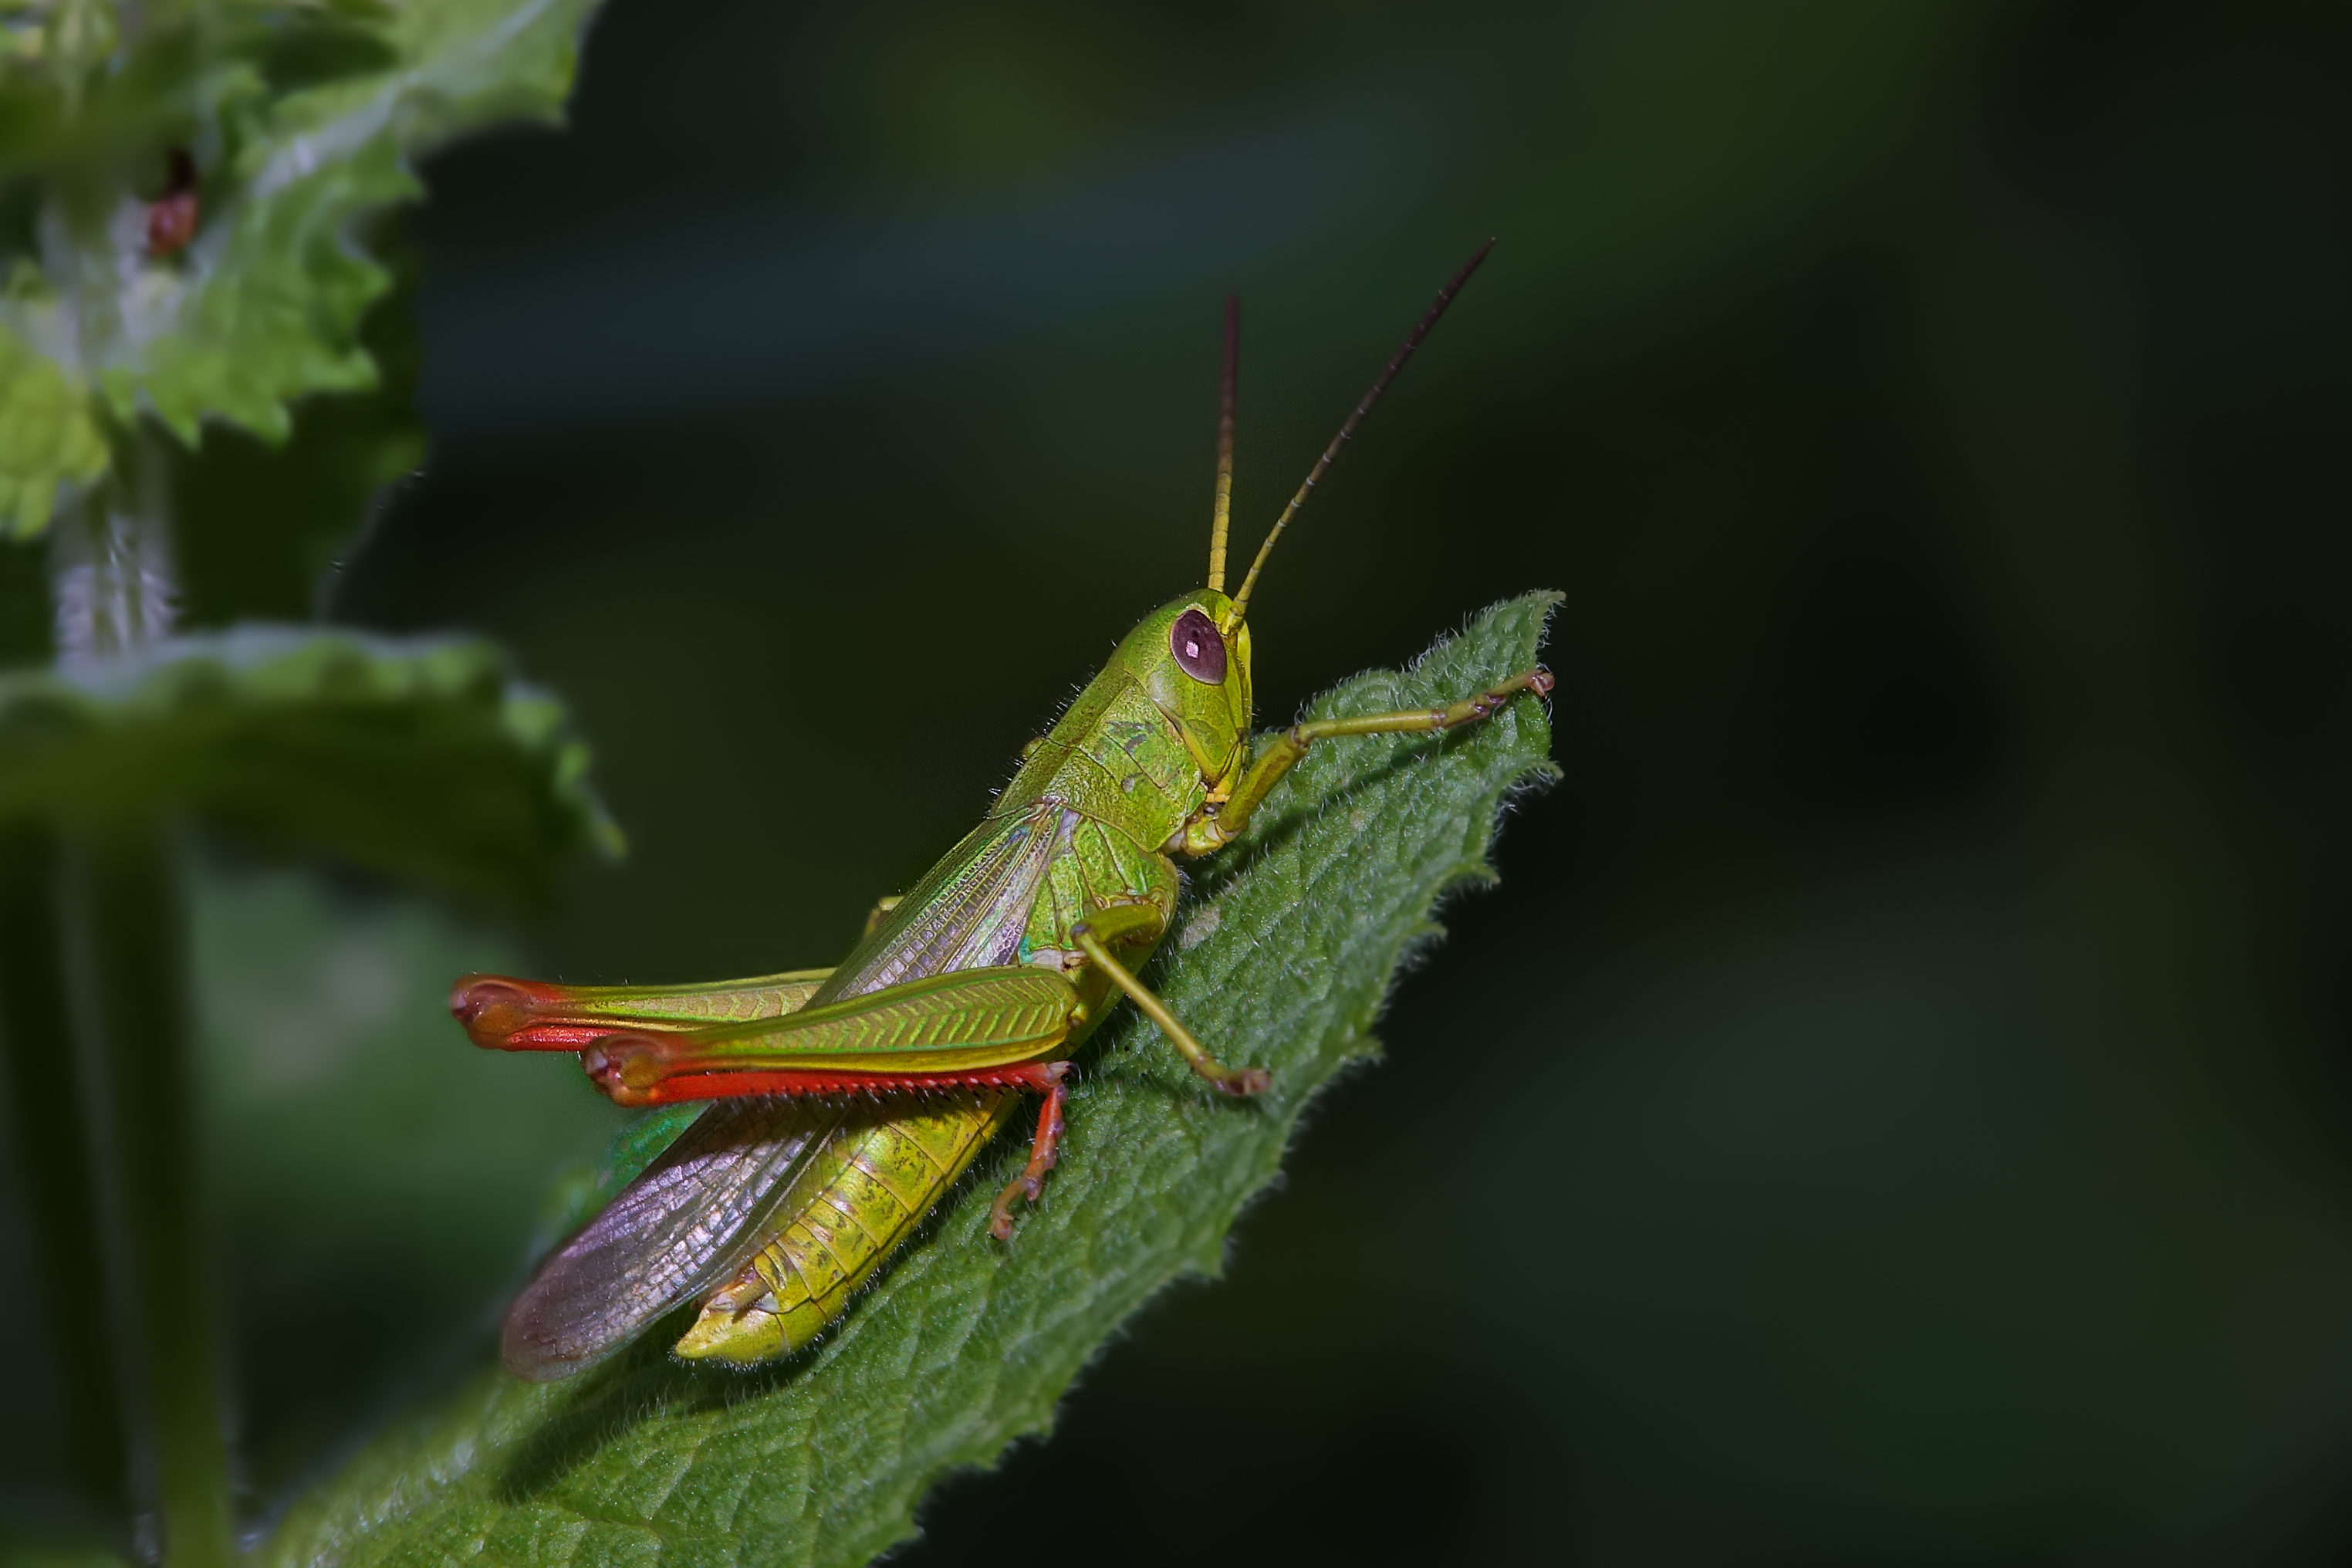
nature, photography, leaf, green, insect, macro, fauna, invertebrate, close up, animals, naturaleza, grasshopper, locust, ggl1, gaby1, xovesphoto, sonydscrx10iii, sonyrx10iii, rx10iii, rx10m3, animales, hoyapro1macro, hoyamacro, saltamontes, macro photography, plant stem, cricket like insect